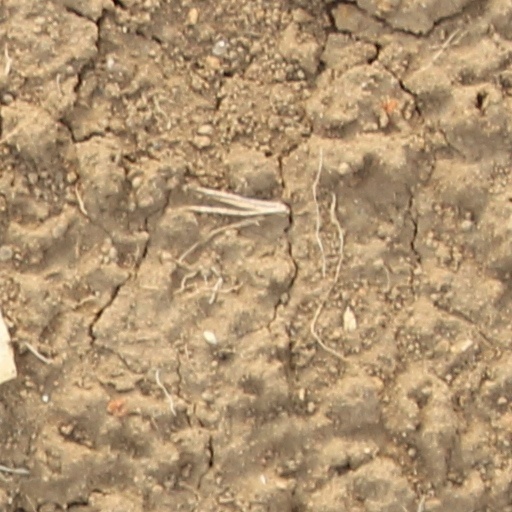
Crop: wheat